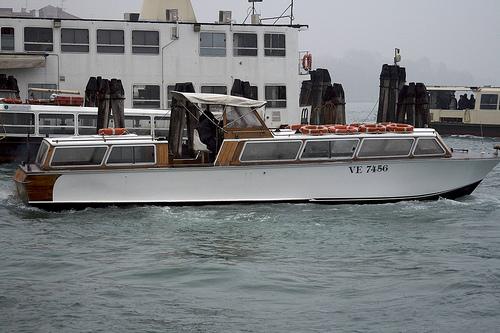
Weather: foggy or hazy